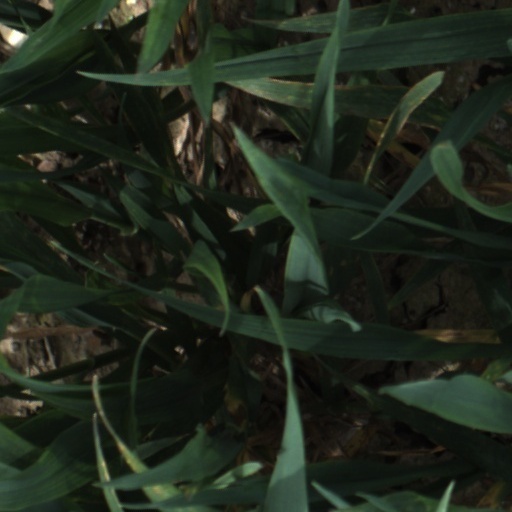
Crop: wheat